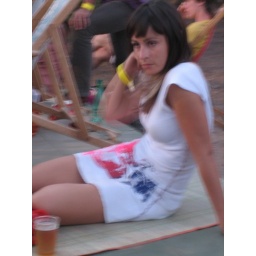
the girl in white